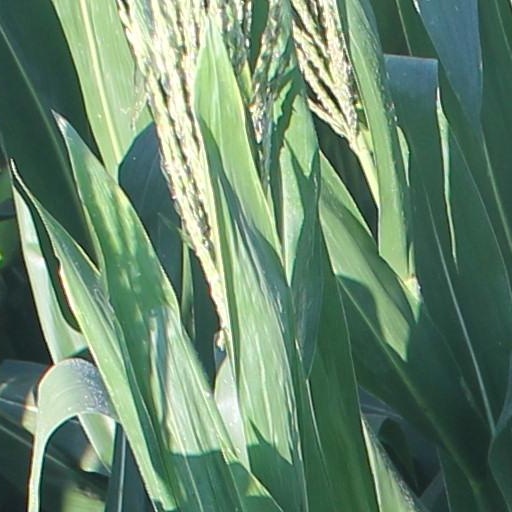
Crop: maize; corn